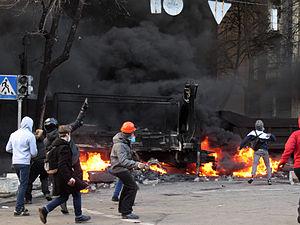
La révolution ukrainienne de 2014, également dénommée révolution de Maïdan, révolution de Février, ou révolution de la Dignité, a eu lieu entre le 18 et le 23 février 2014 à la suite de l'Euromaïdan. Elle a eu lieu à la suite d'émeutes à Kiev après que le président ukrainien eut donné l'ordre d'évacuer la place de l'Indépendance et a conduit à la destitution de Viktor Ianoukovytch, président d'Ukraine en exercice et à la nomination de Oleksandr Tourtchynov en tant que président intérimaire jusqu'à la présidentielle du 25 mai. Un gouvernement pro-européen dirigé d'abord par Oleksandr Tourtchynov puis par Arseni Iatseniouk a aussi été nommé dans la foulée.